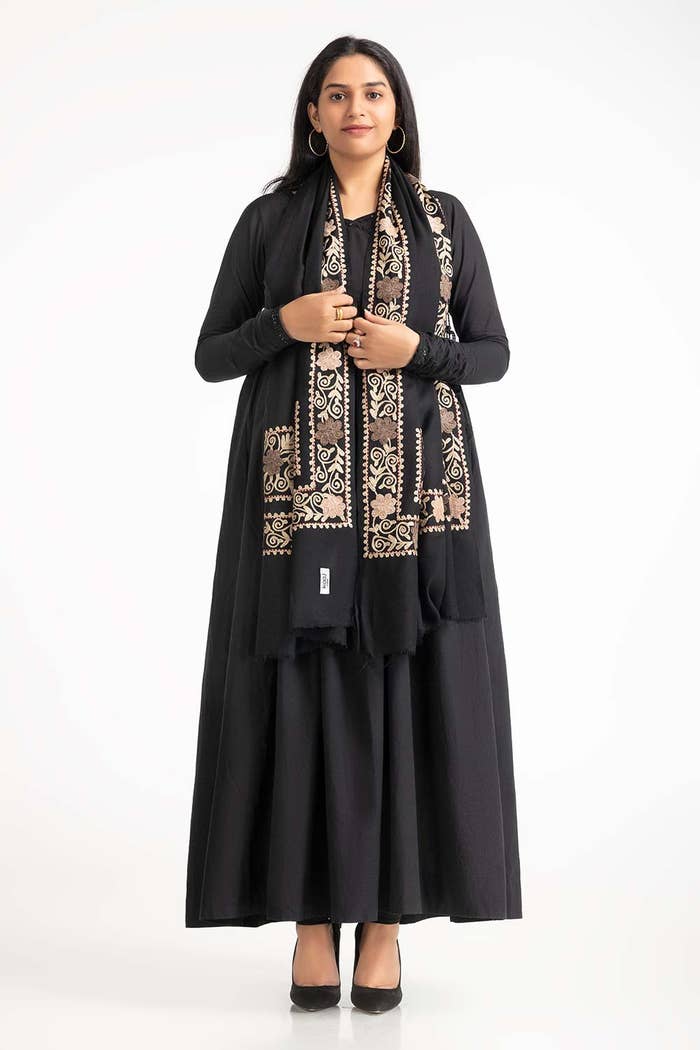
black multi embroidered long kurta